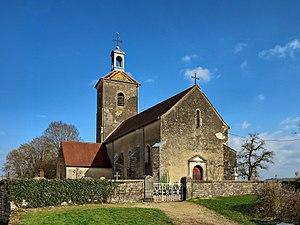
L'église
Chenevrey-et-Morogne est une commune française située dans le département de la Haute-Saône, en région Bourgogne-Franche-Comté.